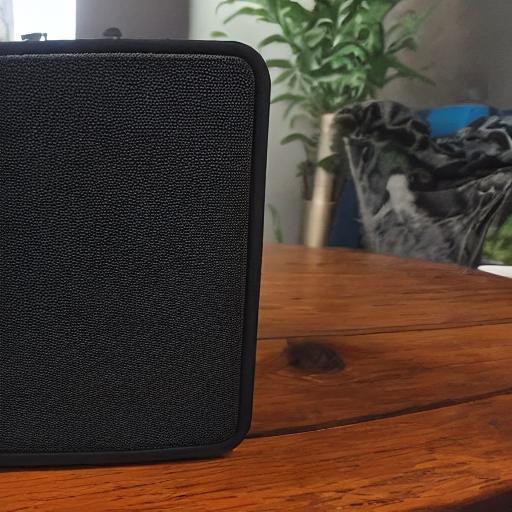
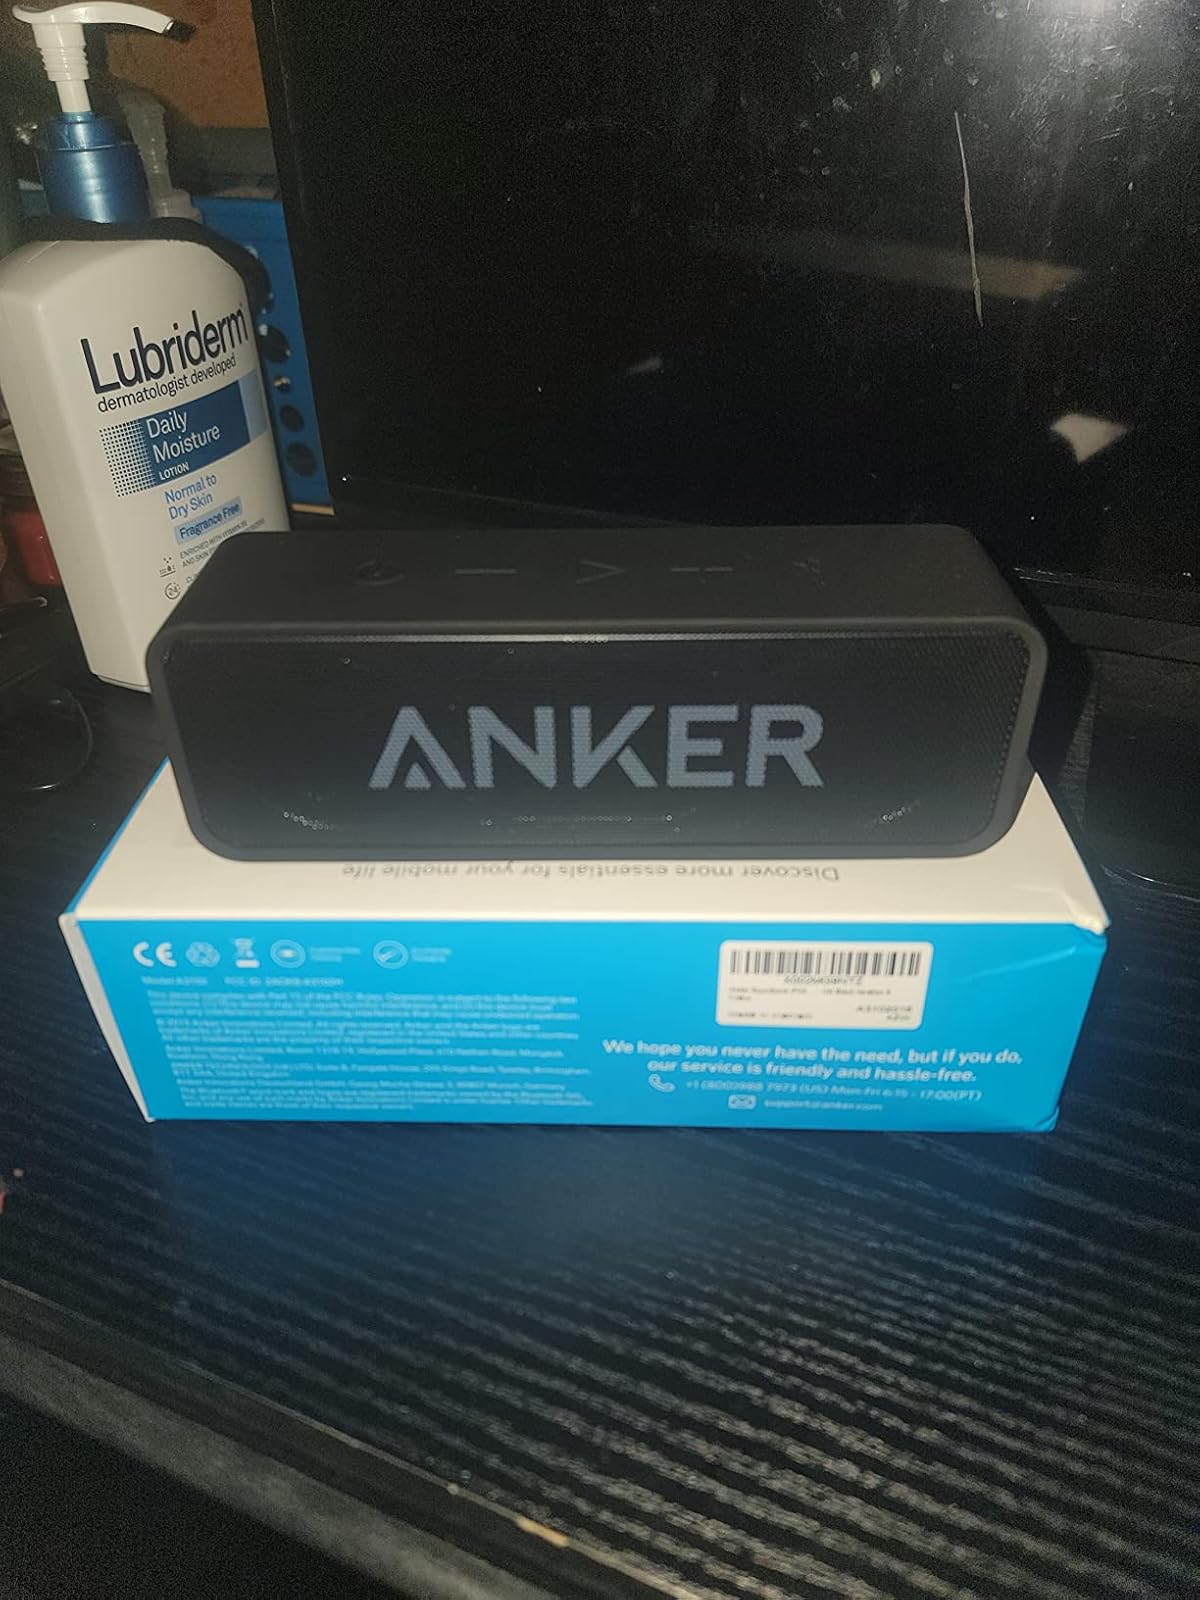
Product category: speaker
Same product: no